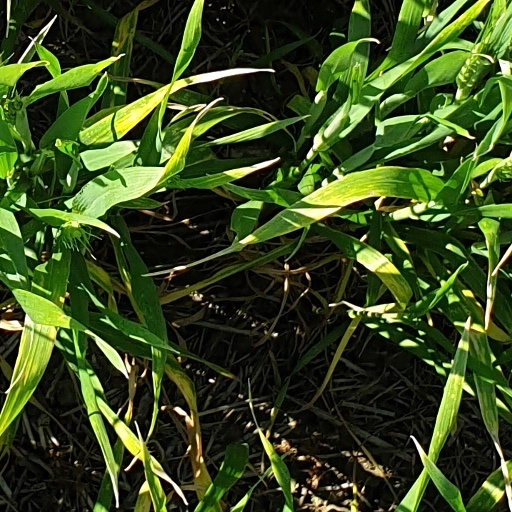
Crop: wheat